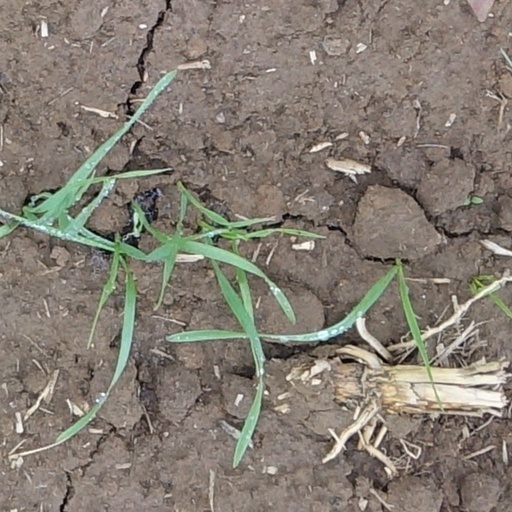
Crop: wheat